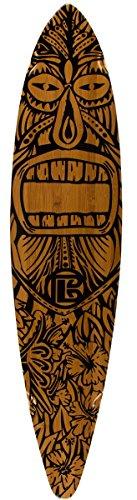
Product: Bamboo Skateboards – Pintail Longboard Tiki Man 44" x 9.5" Deck
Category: Sports & Outdoors | Outdoor Recreation | Skates, Skateboards & Scooters | Skateboarding | Standard Skateboards & Longboards | Longboards
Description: Multiple independent longboard studies prove bamboo skateboards strength and bending flexibility beats out top competitors.
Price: $74.77
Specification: Shipping Weight: 4.8 pounds (View shipping rates and policies)|ASIN: B00I4KLZQQ|Item model number: 1-02-008-06-00|    #213    in Longboards Skateboard